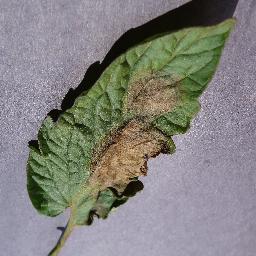
Label: Tomato___Late_blight